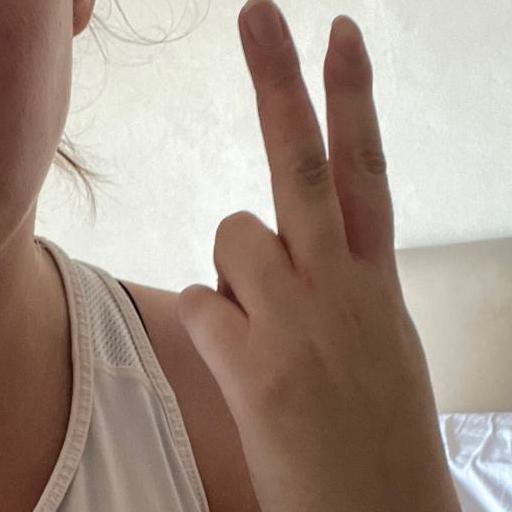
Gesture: peace_inverted